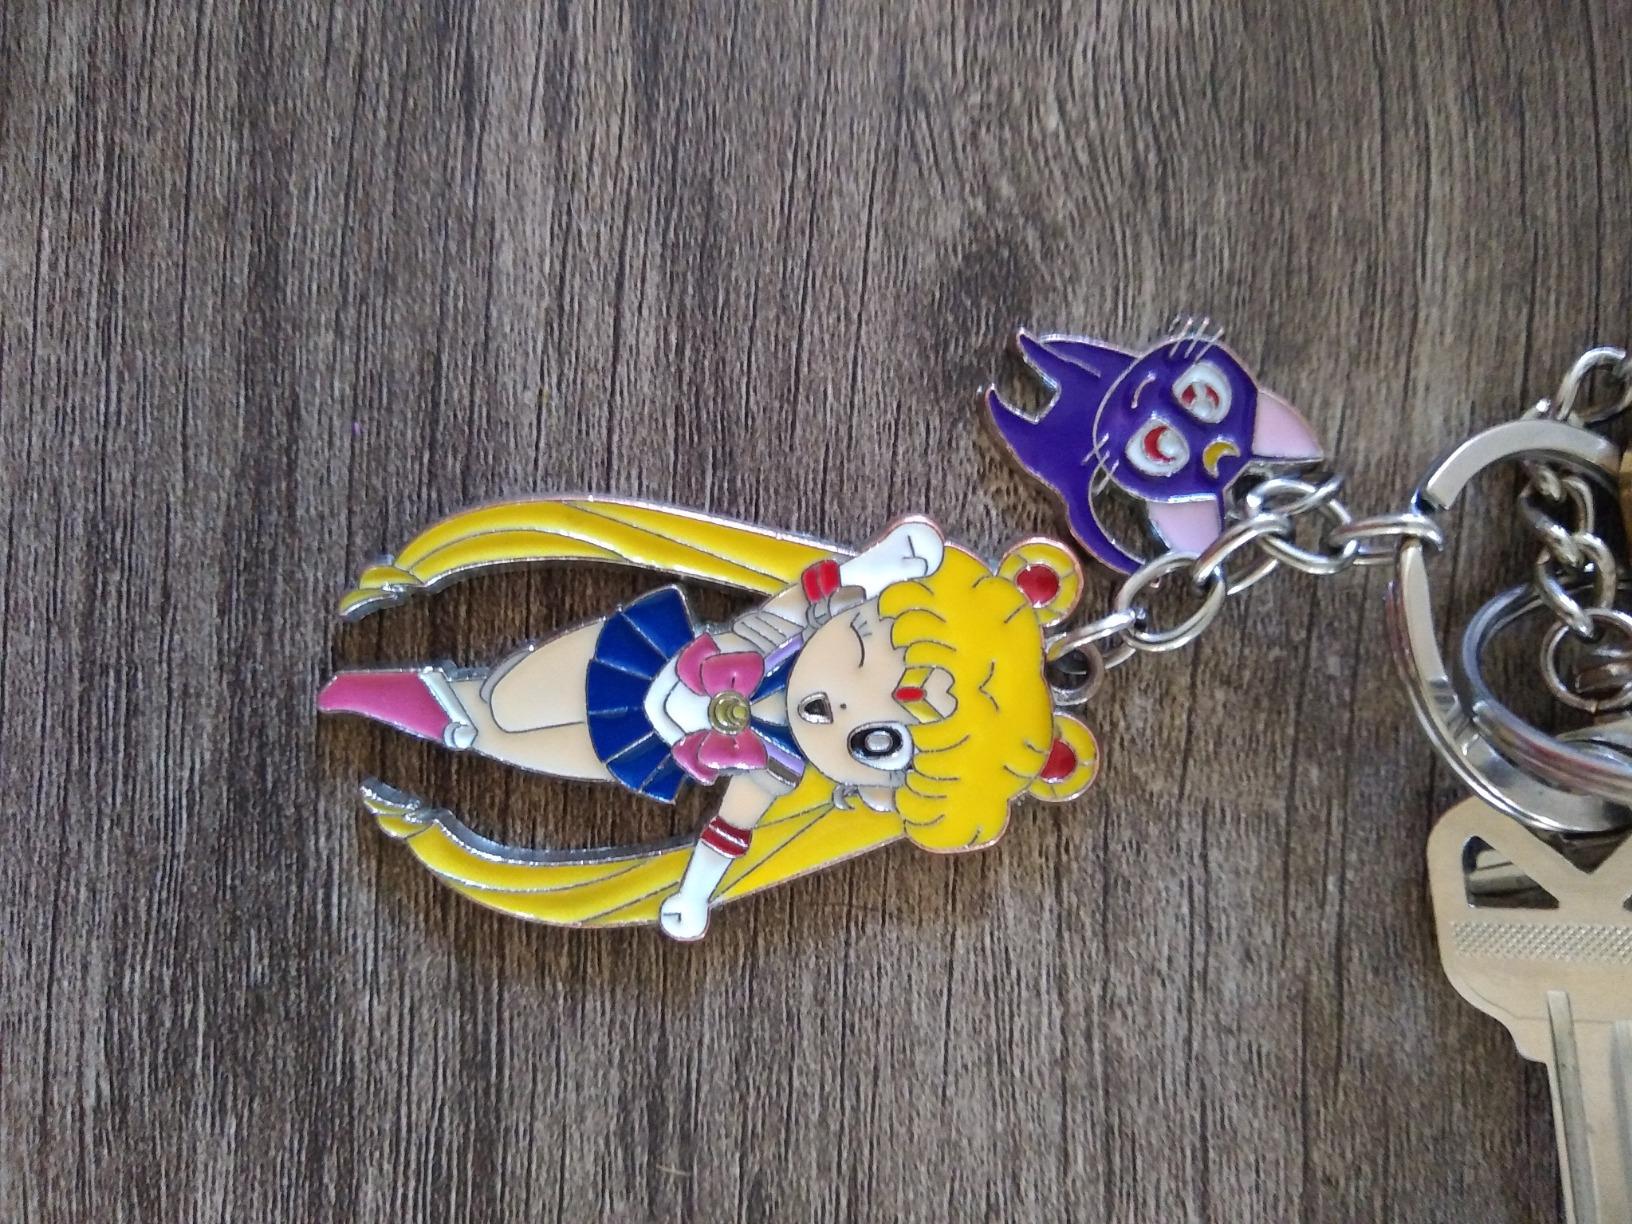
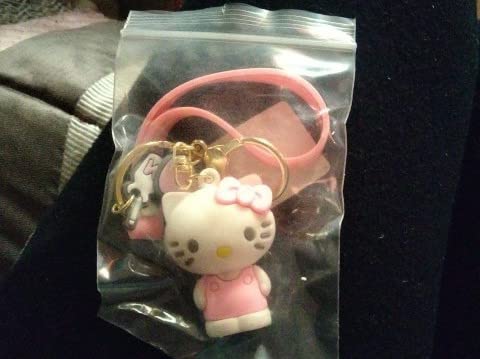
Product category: accessories_keychain
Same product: no